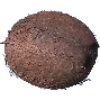
Label: cocos